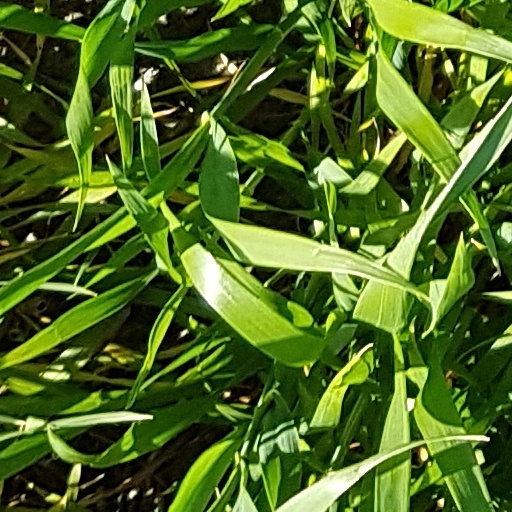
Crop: wheat